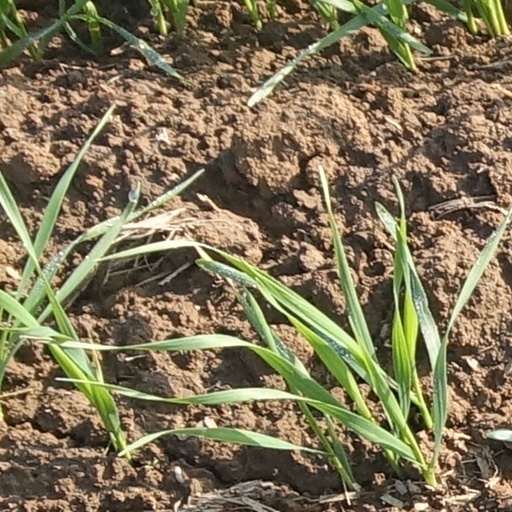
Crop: wheat